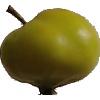
Label: Apple Red Yellow 2